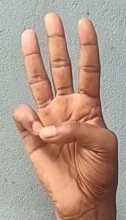
ASL sign: 6